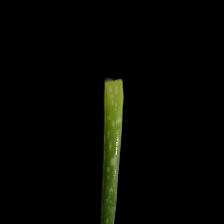
Plant: Aloe Vera